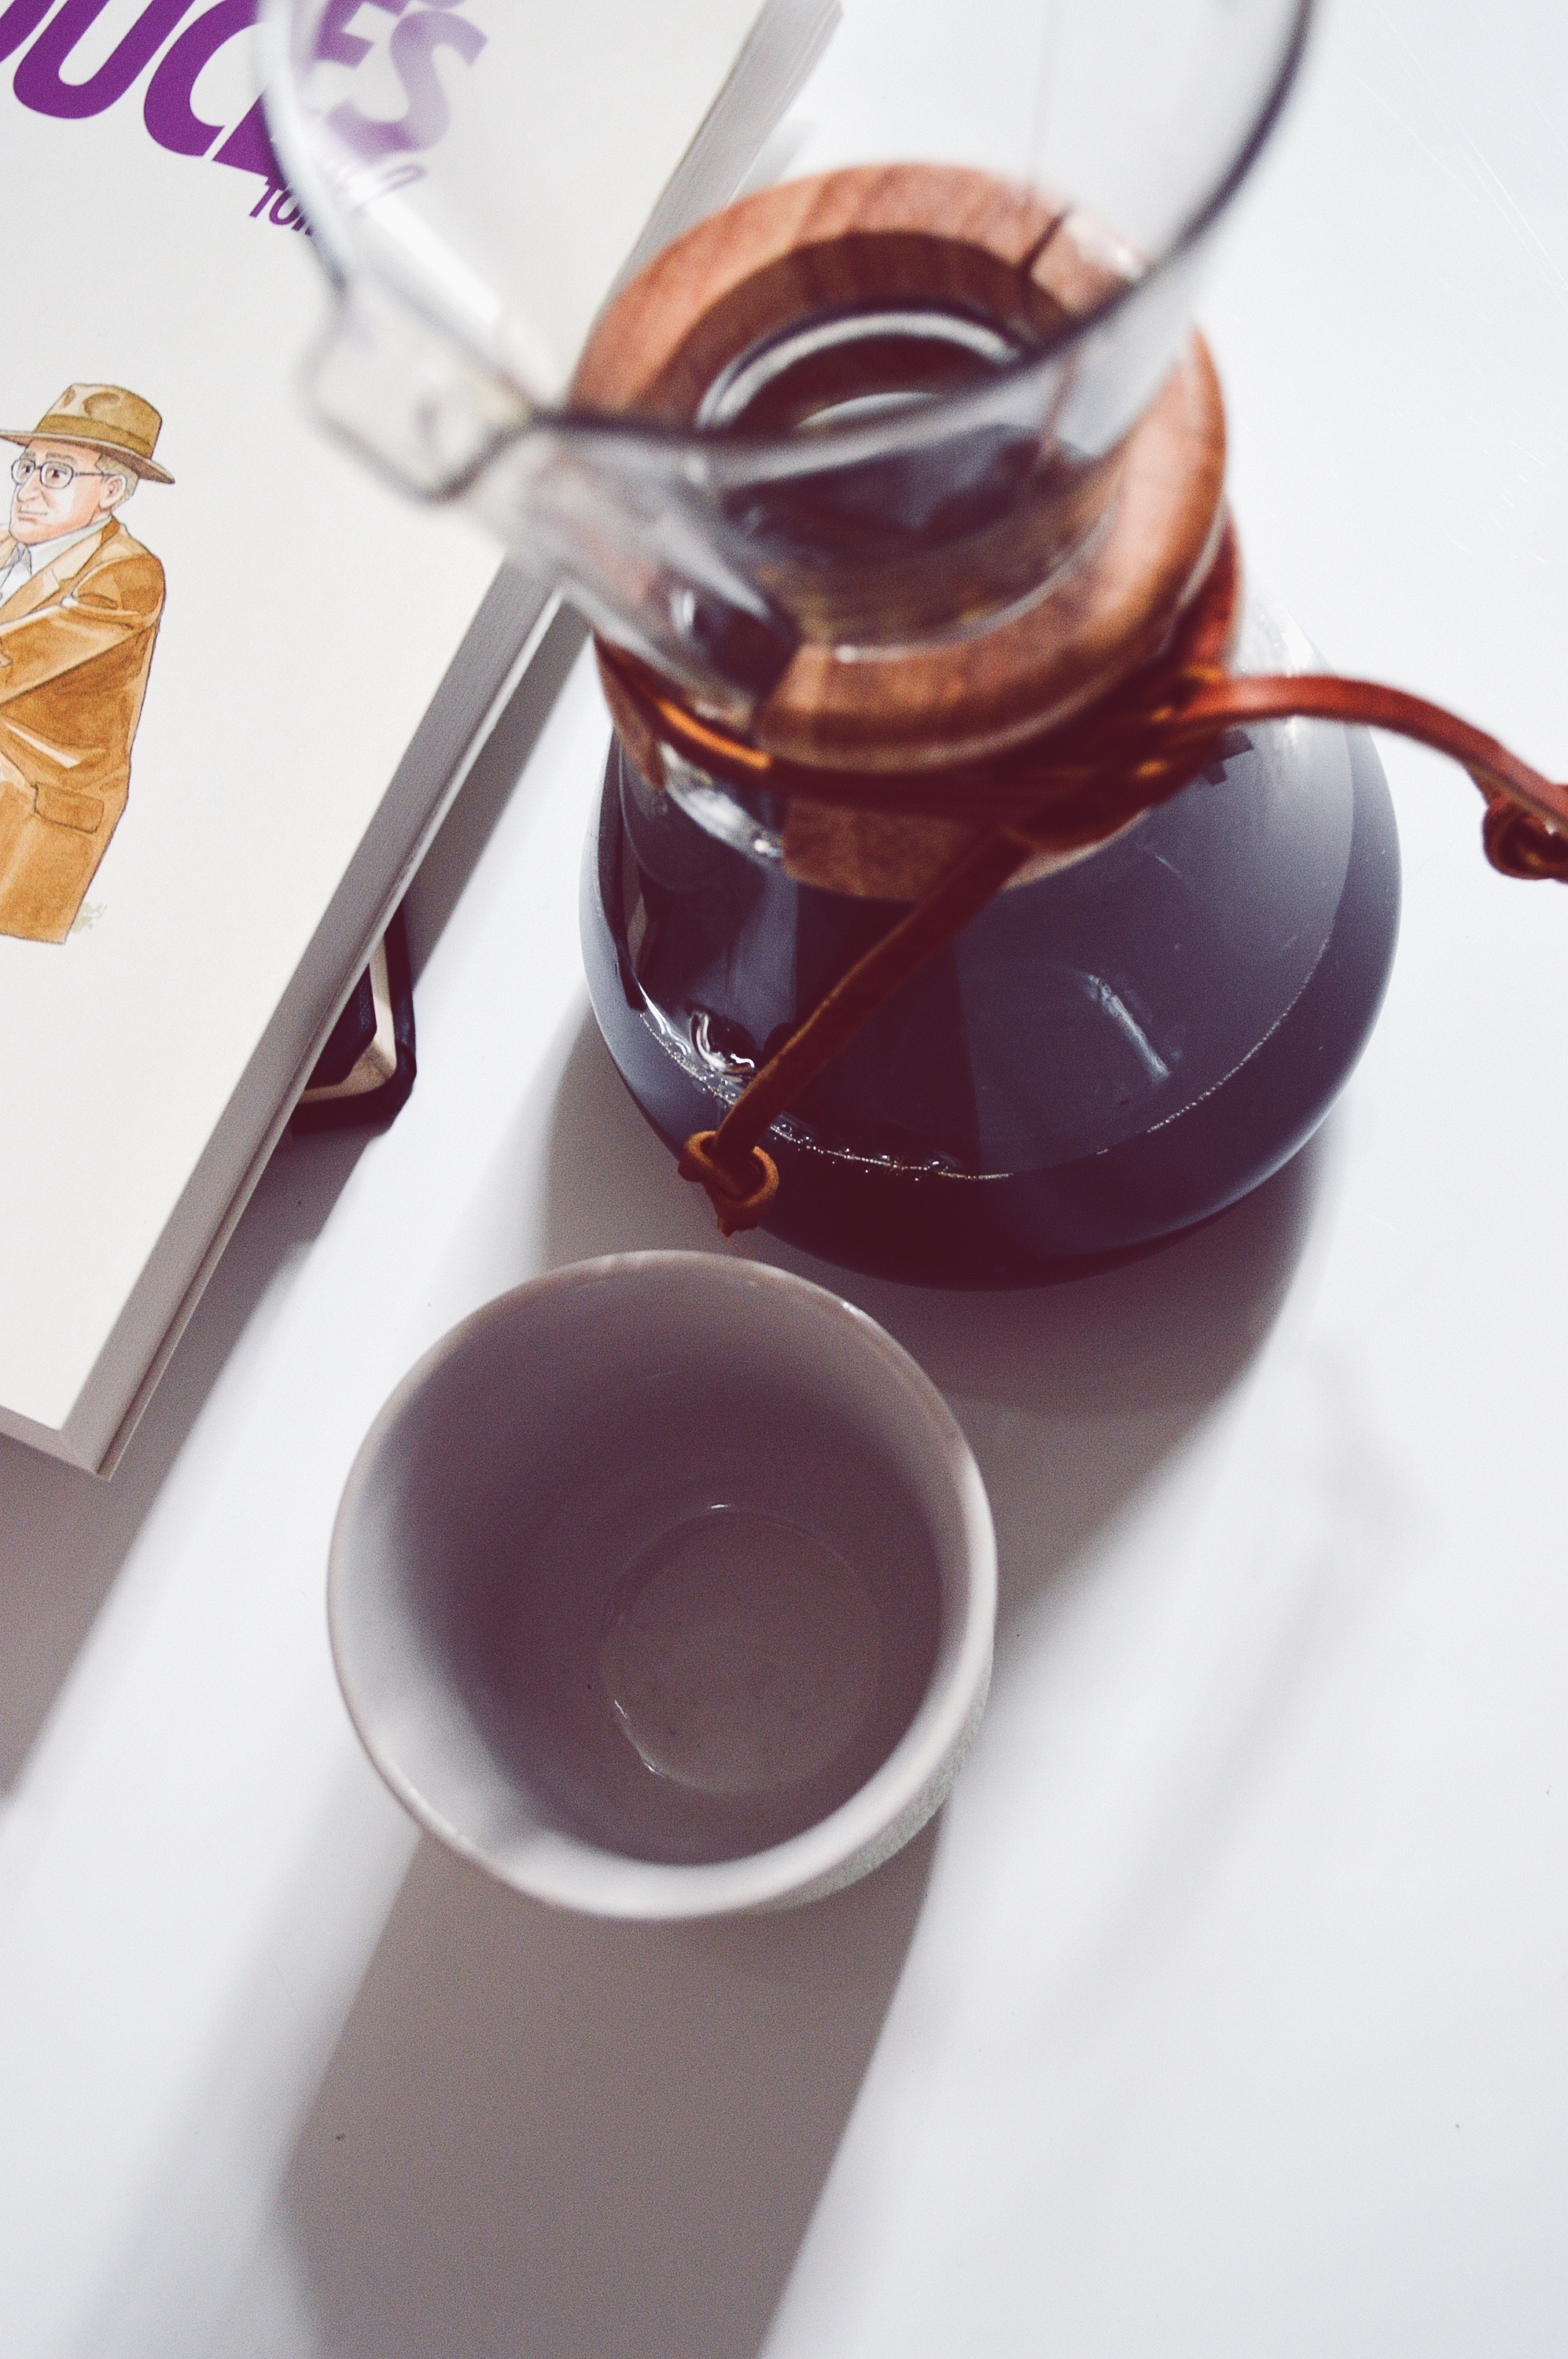
coffee, cup, meal, food, produce, drink, breakfast, chocolate, mug, dessert, flavor